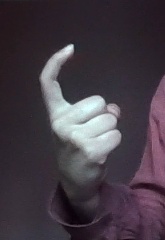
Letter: ra